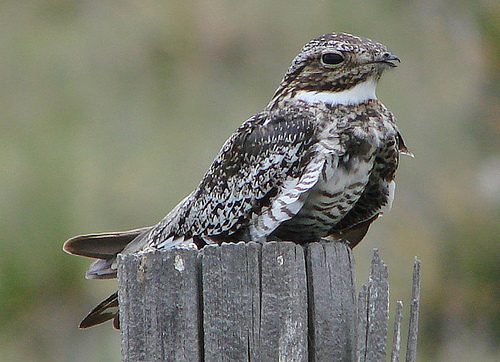
the bird has a white throat and a black eyering.
a large bird speckled black, brown and white throughout it's body, with solid white feathers on it's throat, with a very small beak.
this bird has a very small curved bill, a white eyering, and a white throat.
this brown and white speckled bird has a white stripe around its neck and a short and pointed black beak.
this bird has a speckled belly and breast with a short pointy bill.
a brown and white speckles bird with a white ring on its neck.
this bird has wings that are black and has a white belly
this bird has brown and white plumage, with a small beak and flat crown.
this bird has mottled brown and white plumage and large, round black eyes.
this bird has wings that are brown and has a white belly
Species: Nighthawk